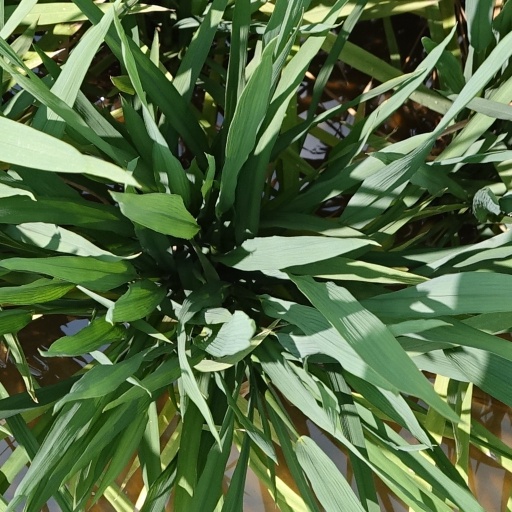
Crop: rice